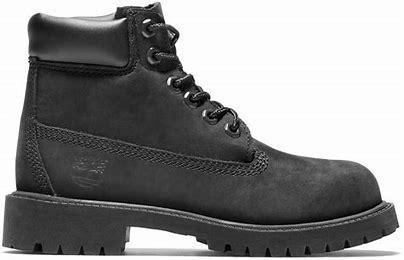
Brand: Timberland
Model: 6 Inch Nubuck